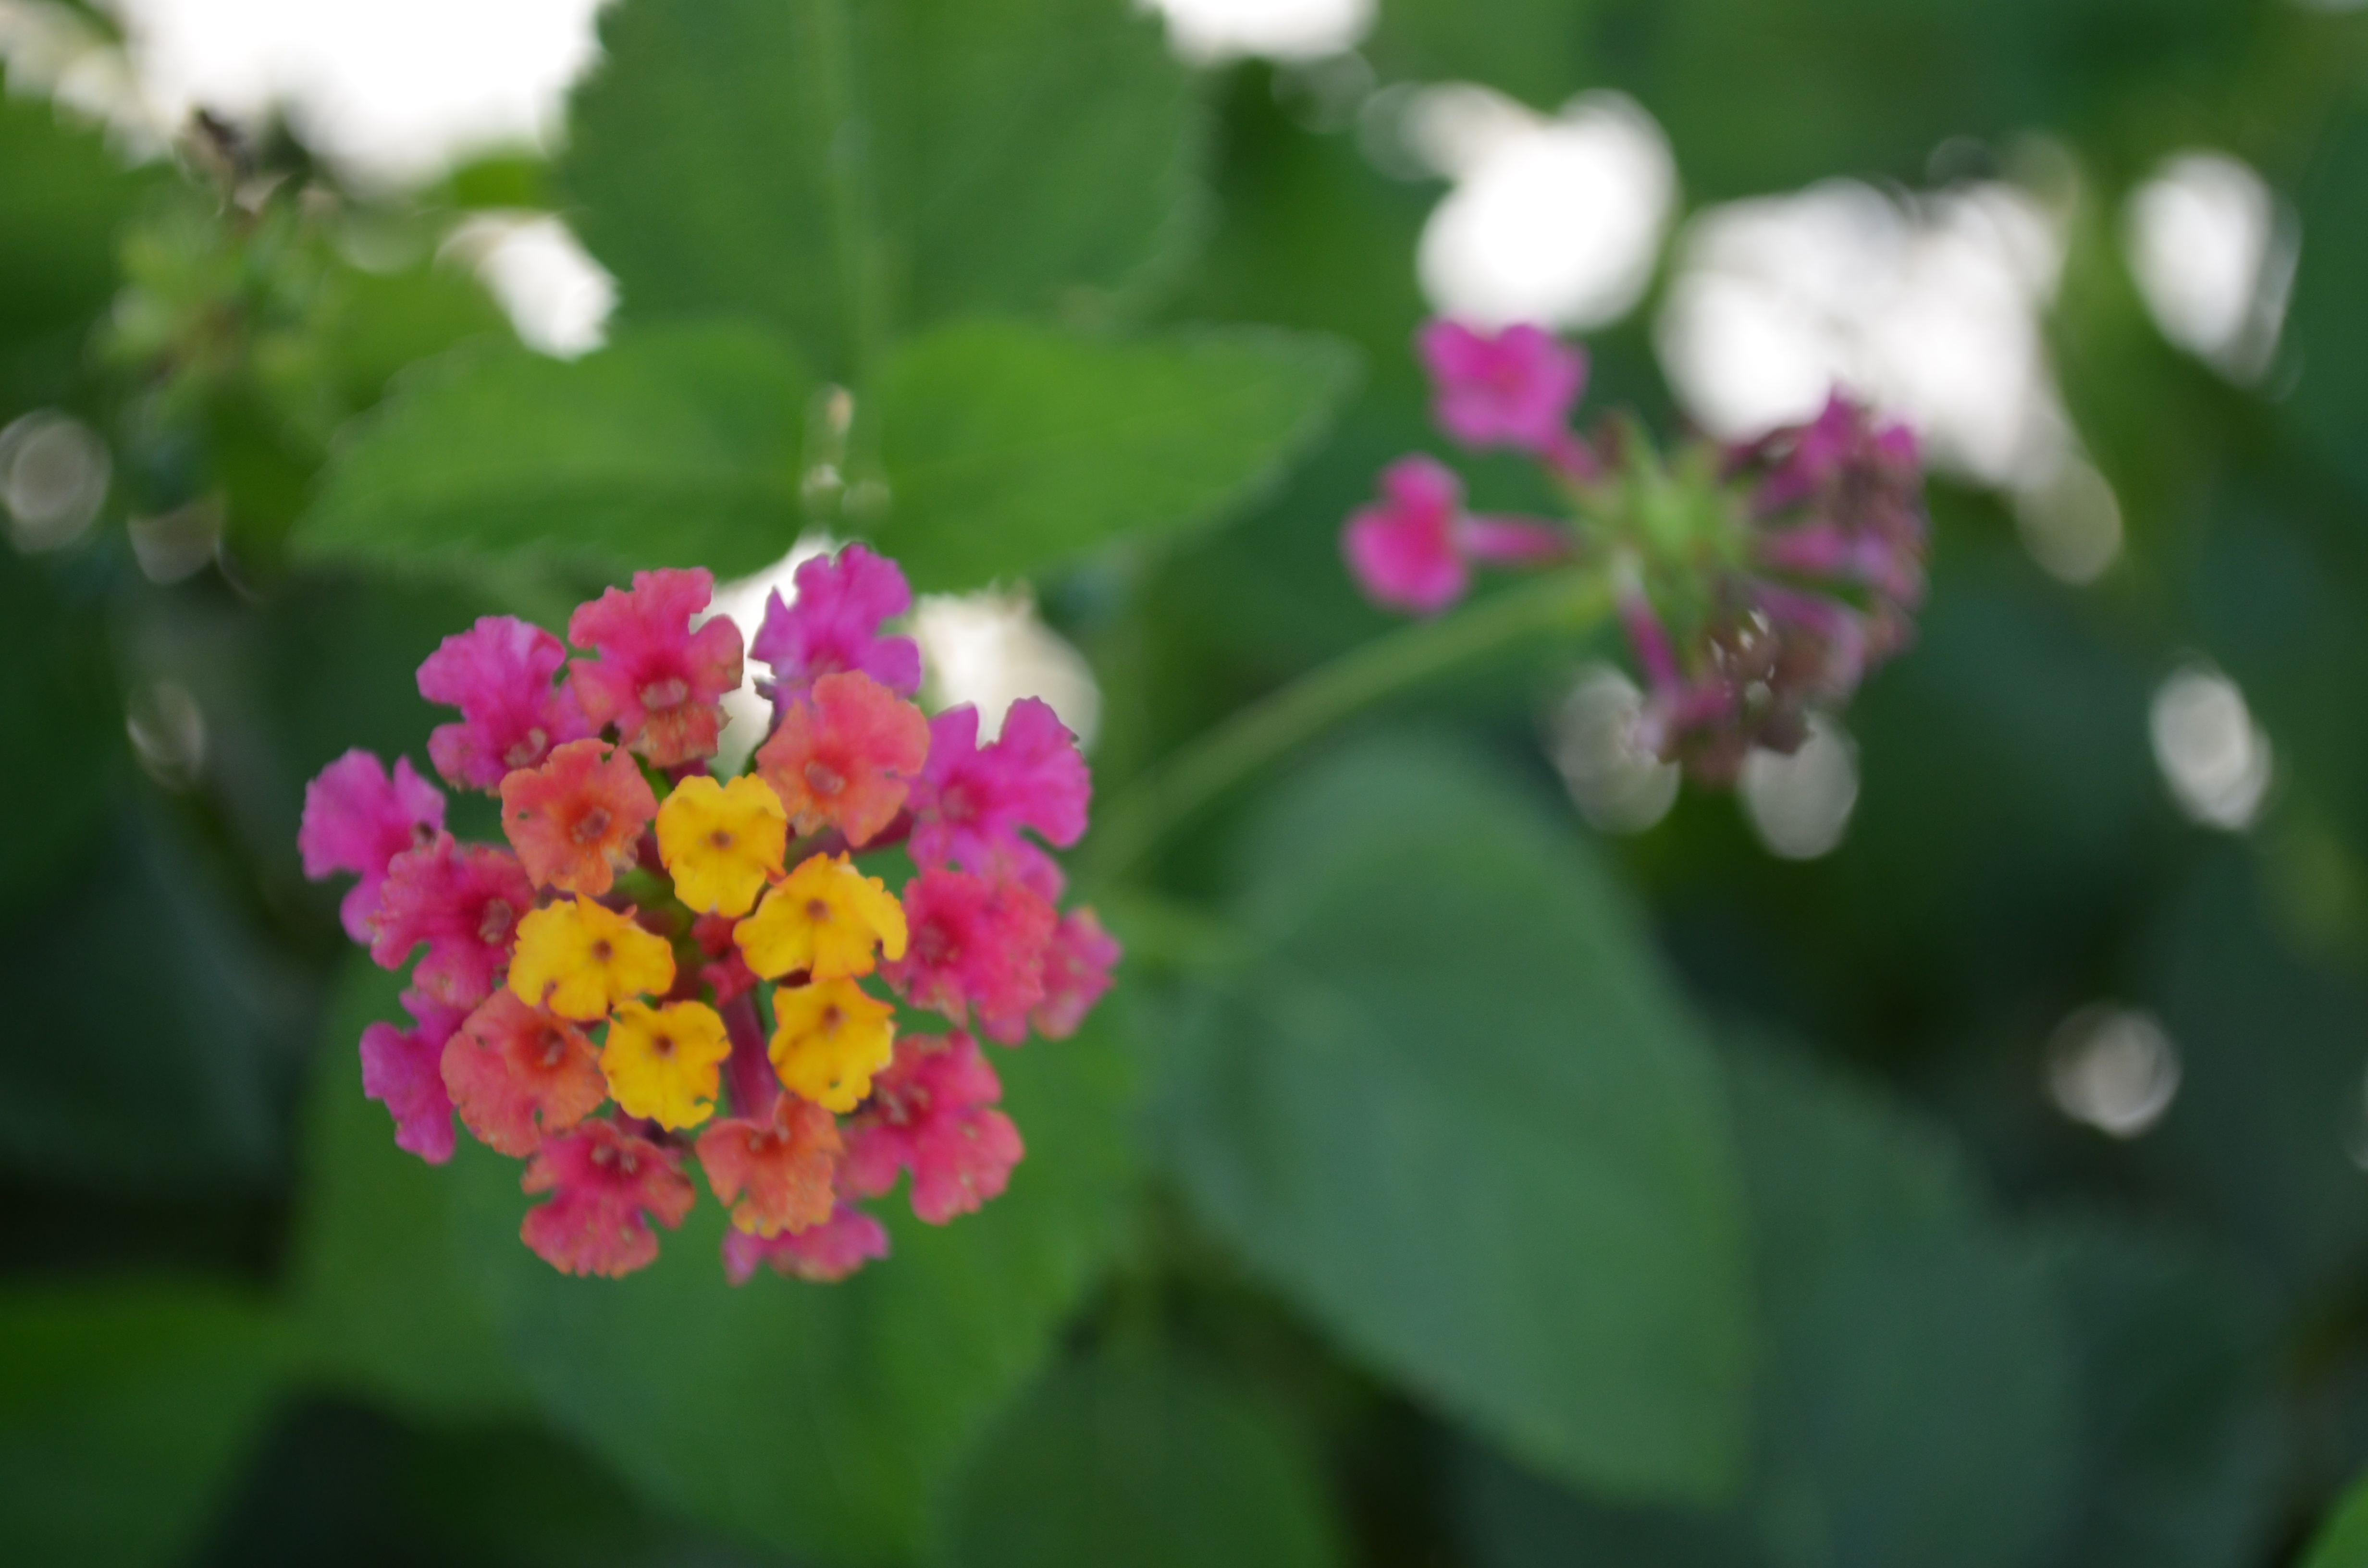
blossom, plant, flower, petal, botany, flora, wildflower, shrub, macro photography, flowering plant, lantana camara, annual plant, land plant